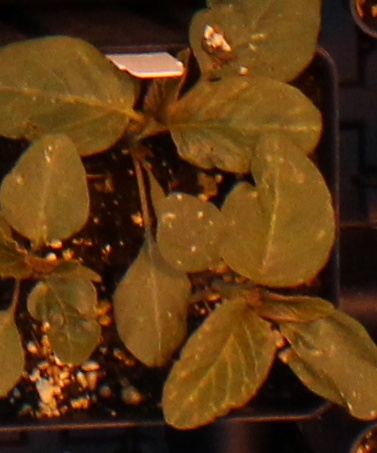
Label: Redroot Pigweed